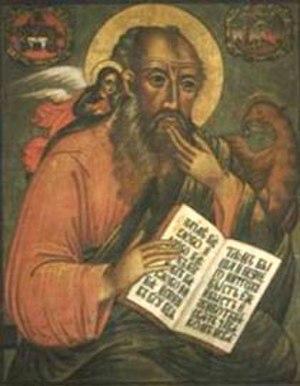
André de Césarée, archevêque de Césarée de Cappadoce à la fin du VIᵉ ou au début du VIIᵉ siècle, est l'auteur d'un commentaire de l'Apocalypse considéré comme le plus important qui nous soit parvenu en langue grecque.